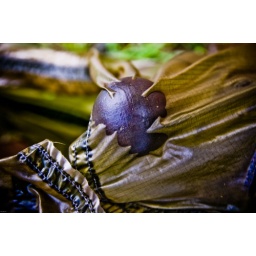
Wet parachute car cover over a ball hitch.